Trapdoor

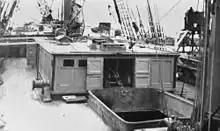
Deck hatch of the "Omega", the last square-rigged sailing cargo ship

Originally, trapdoors were sack traps in mills, and allowed the sacks to pass up through the mill while naturally falling back to a closed position.